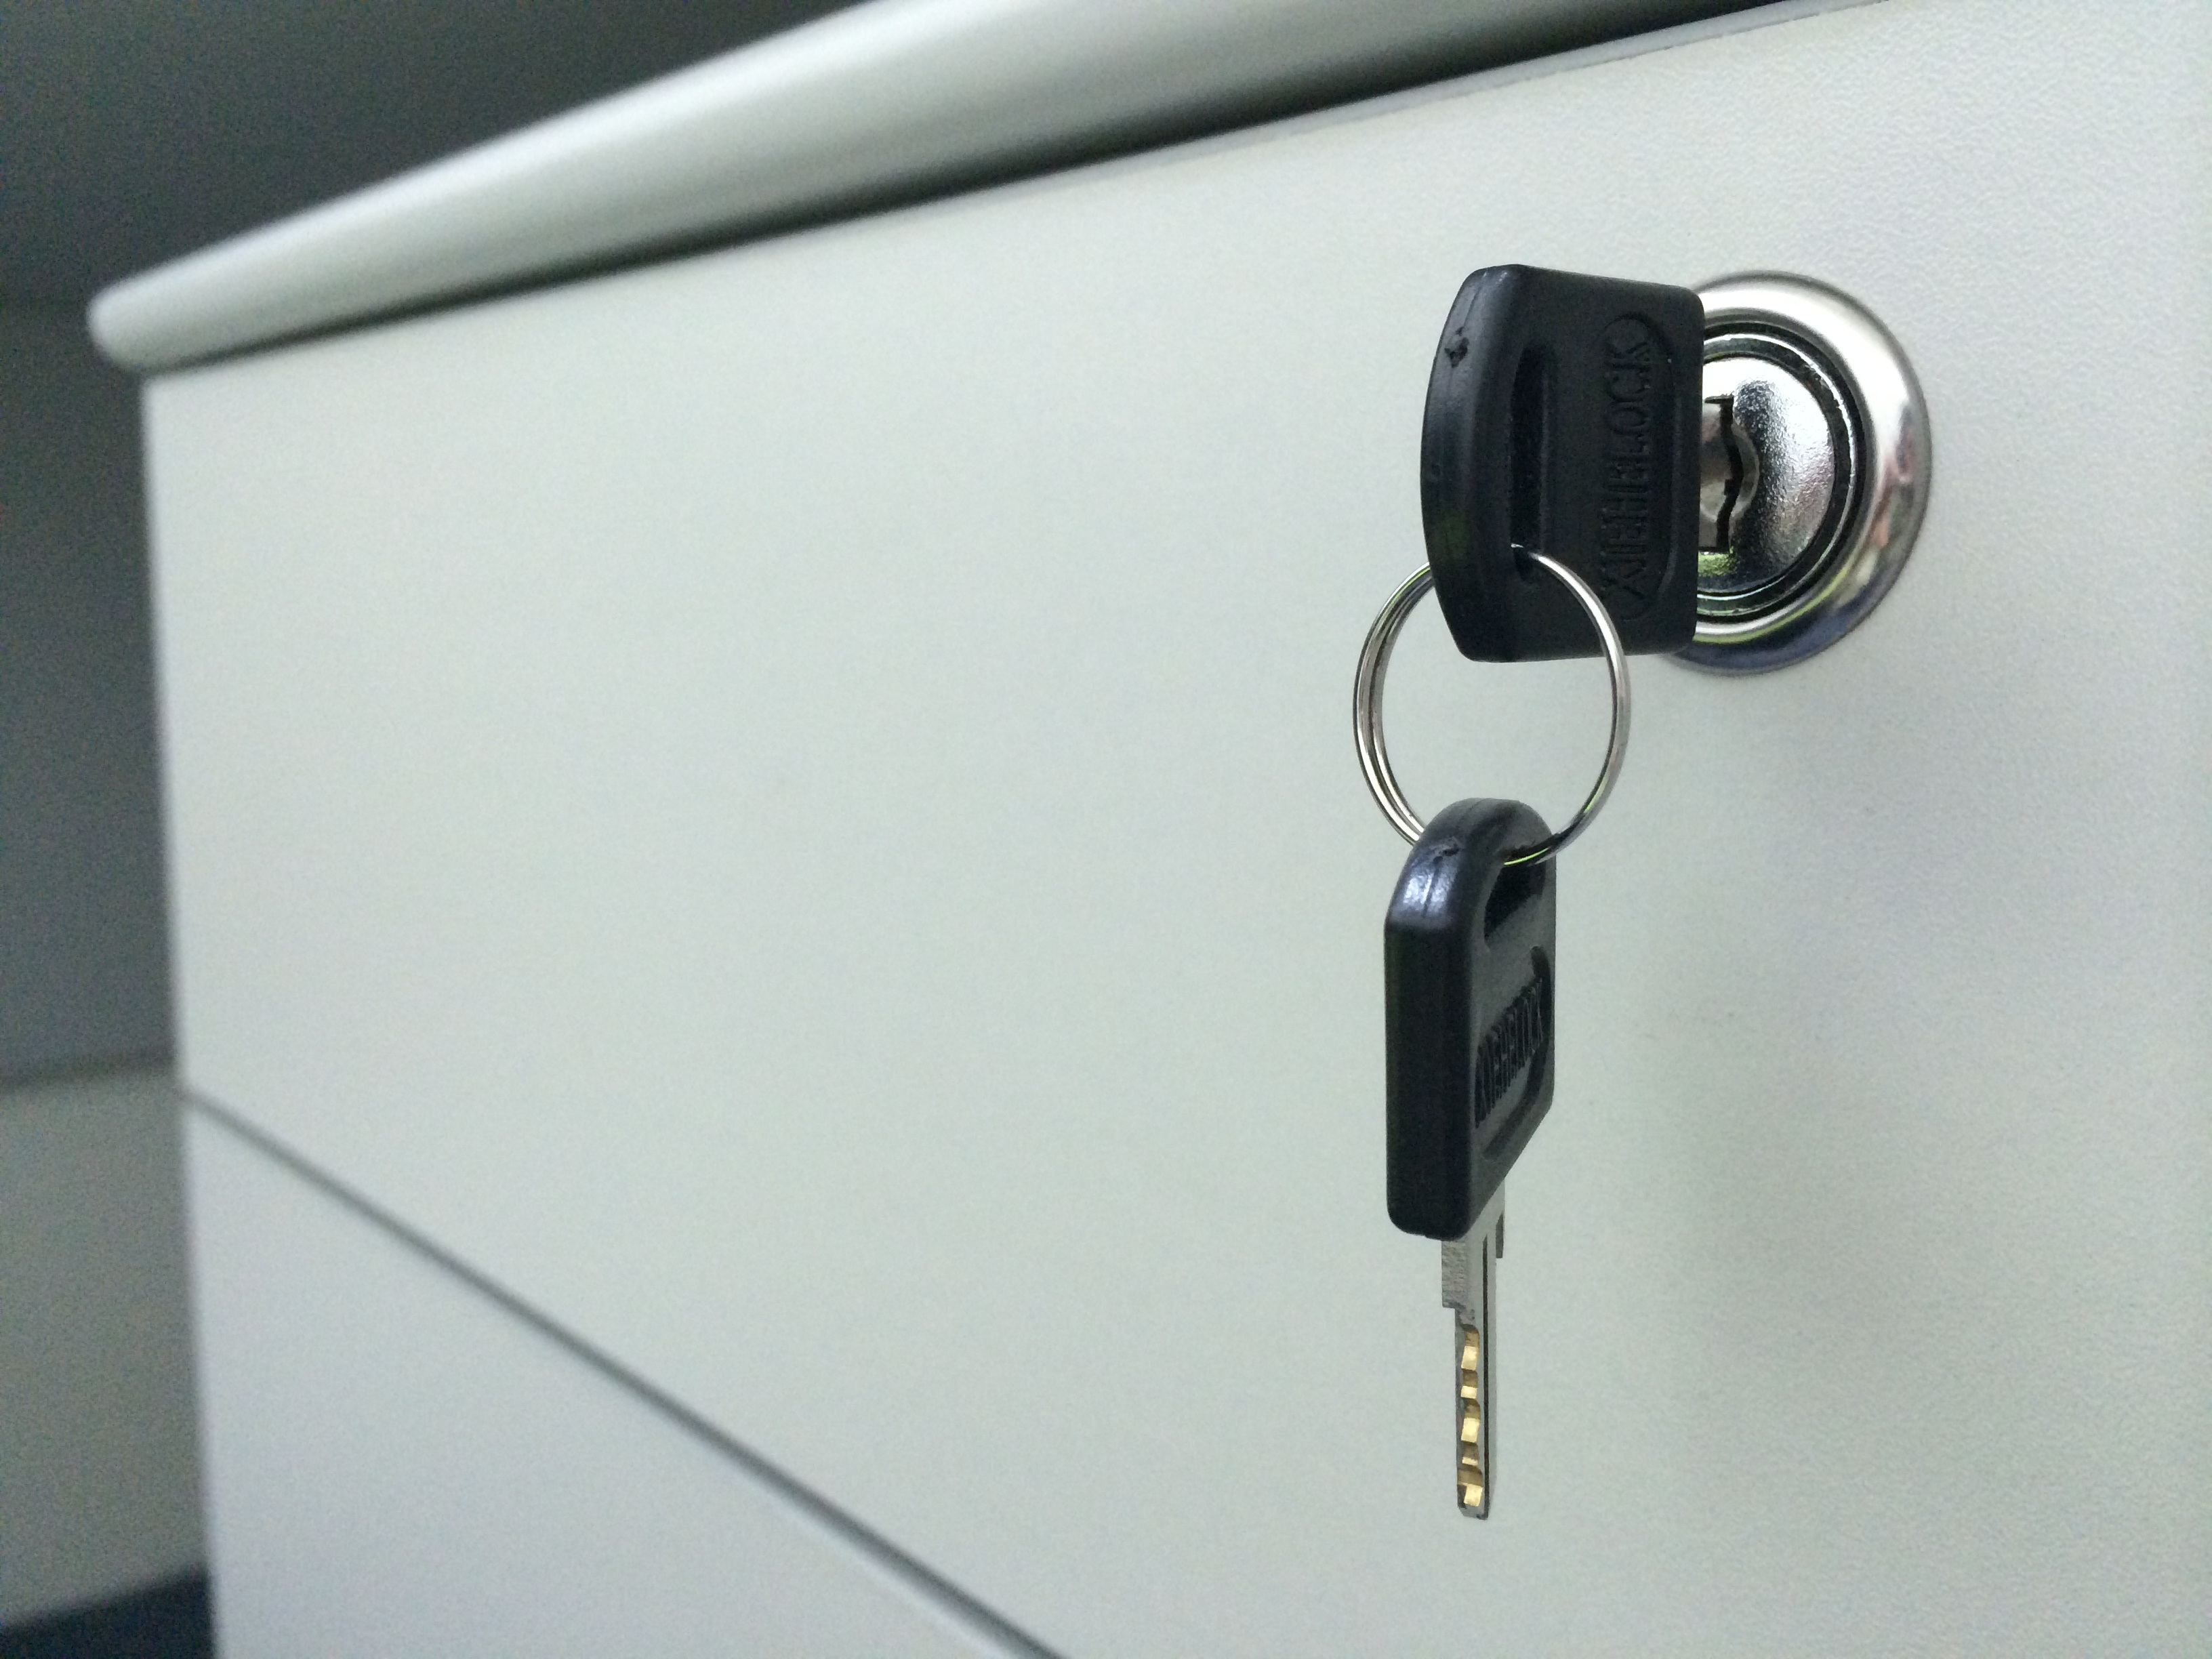
technology, key, office, gadget, lighting, security, tap, lock